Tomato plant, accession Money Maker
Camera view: vertical (180 deg); turntable rotation: 210 degrees
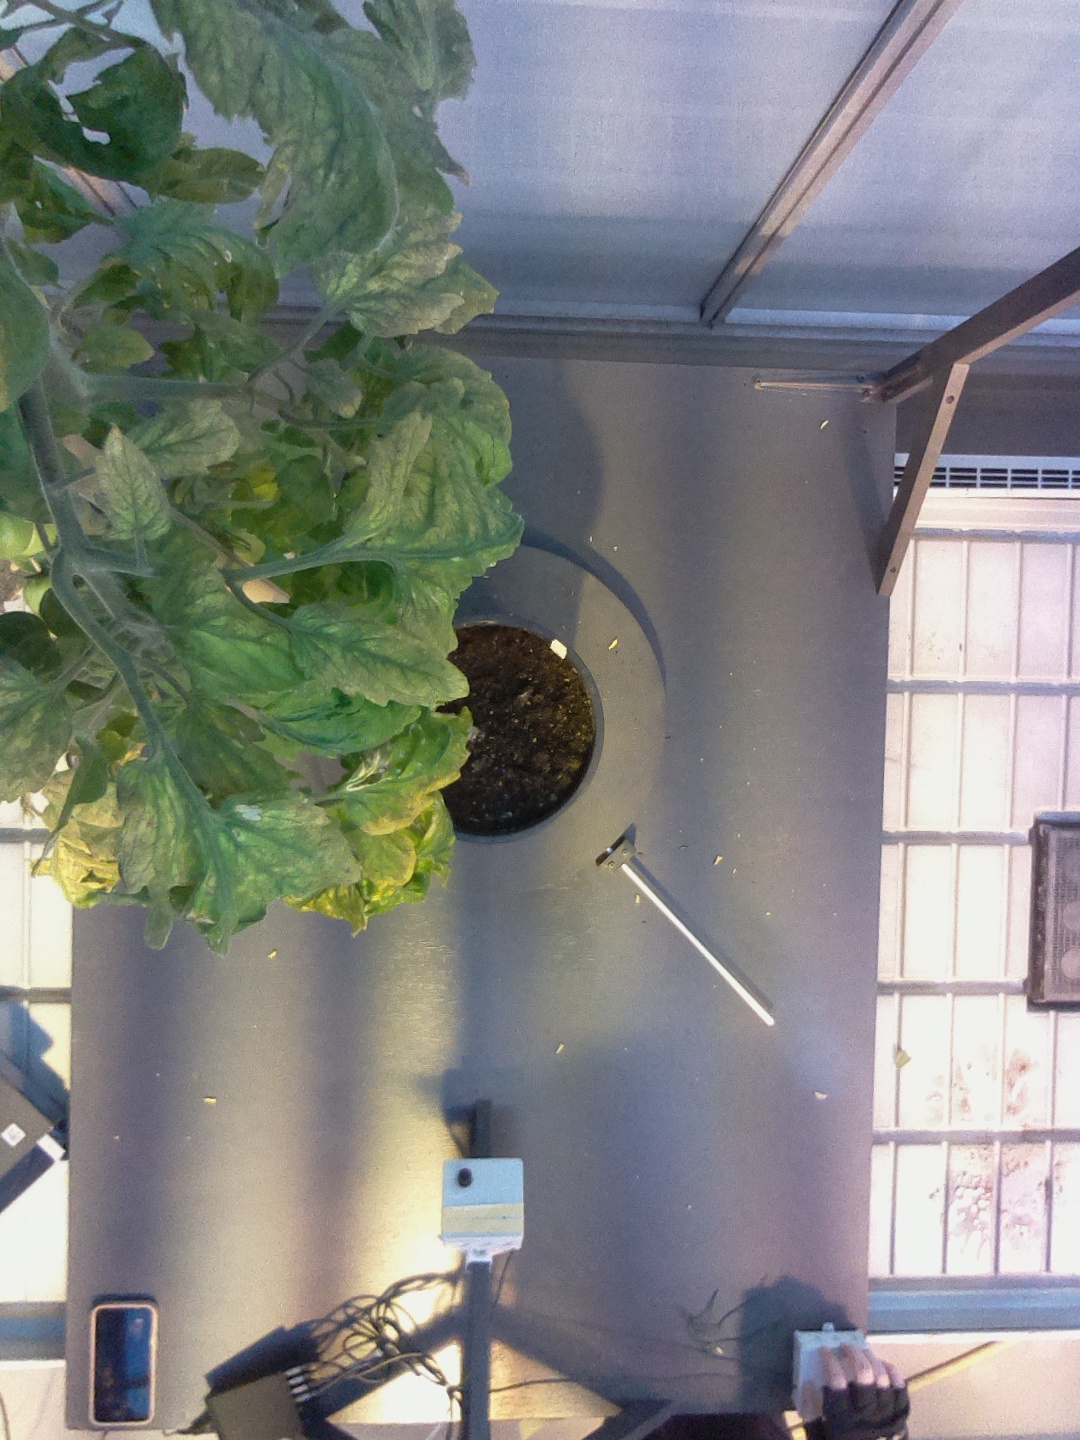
BBCH growth stage 79: 90% -100% of final fruit size